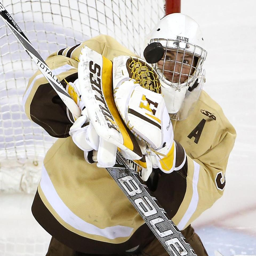
person made a save againststate school during the final .